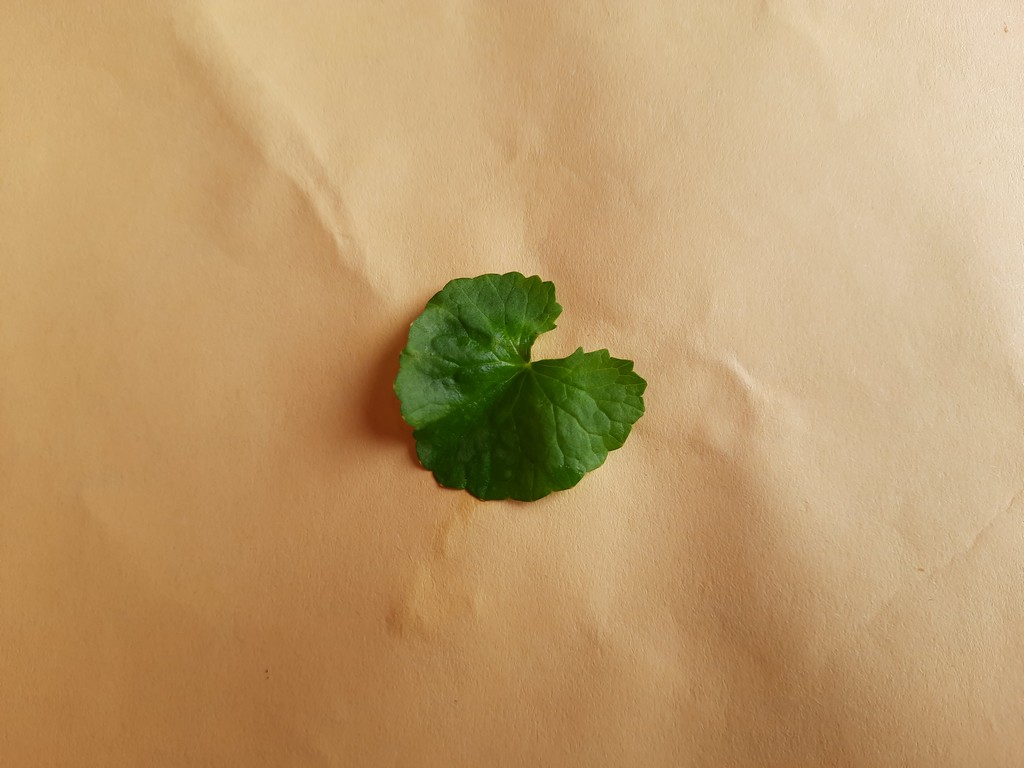
Label: Healthy